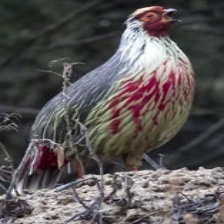
Species: BLOOD PHEASANT
Scientific name: ITHAGINIS CRUENTUS